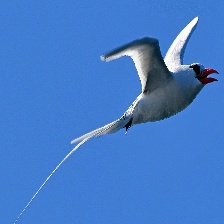
Species: RED BILLED TROPICBIRD
Scientific name: PHAETHON AETHEREU